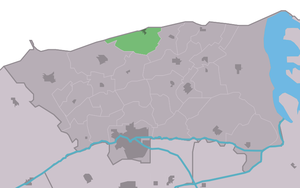
Wierum est un village de la commune néerlandaise de Noardeast-Fryslân, situé dans la province de Frise.